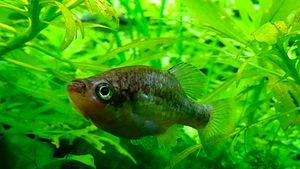
Xenoophorus captivus - Aquarium Tropical du Palais de la Porte Dorée Paris/France - 04/2015
Xenoophorus captivus est une espèce de poissons cyprinodontiformes de la famille des Goodeidae endémique du Mexique. C'est la seule espèce du genre Xenoophorus.